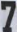
Number: 7